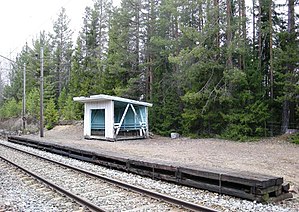
Viubråtån Station
Viubråtan Station var en jernbanestation på Gjøvikbanen, der lå i Lunner kommune i Oppland fylke i Norge.